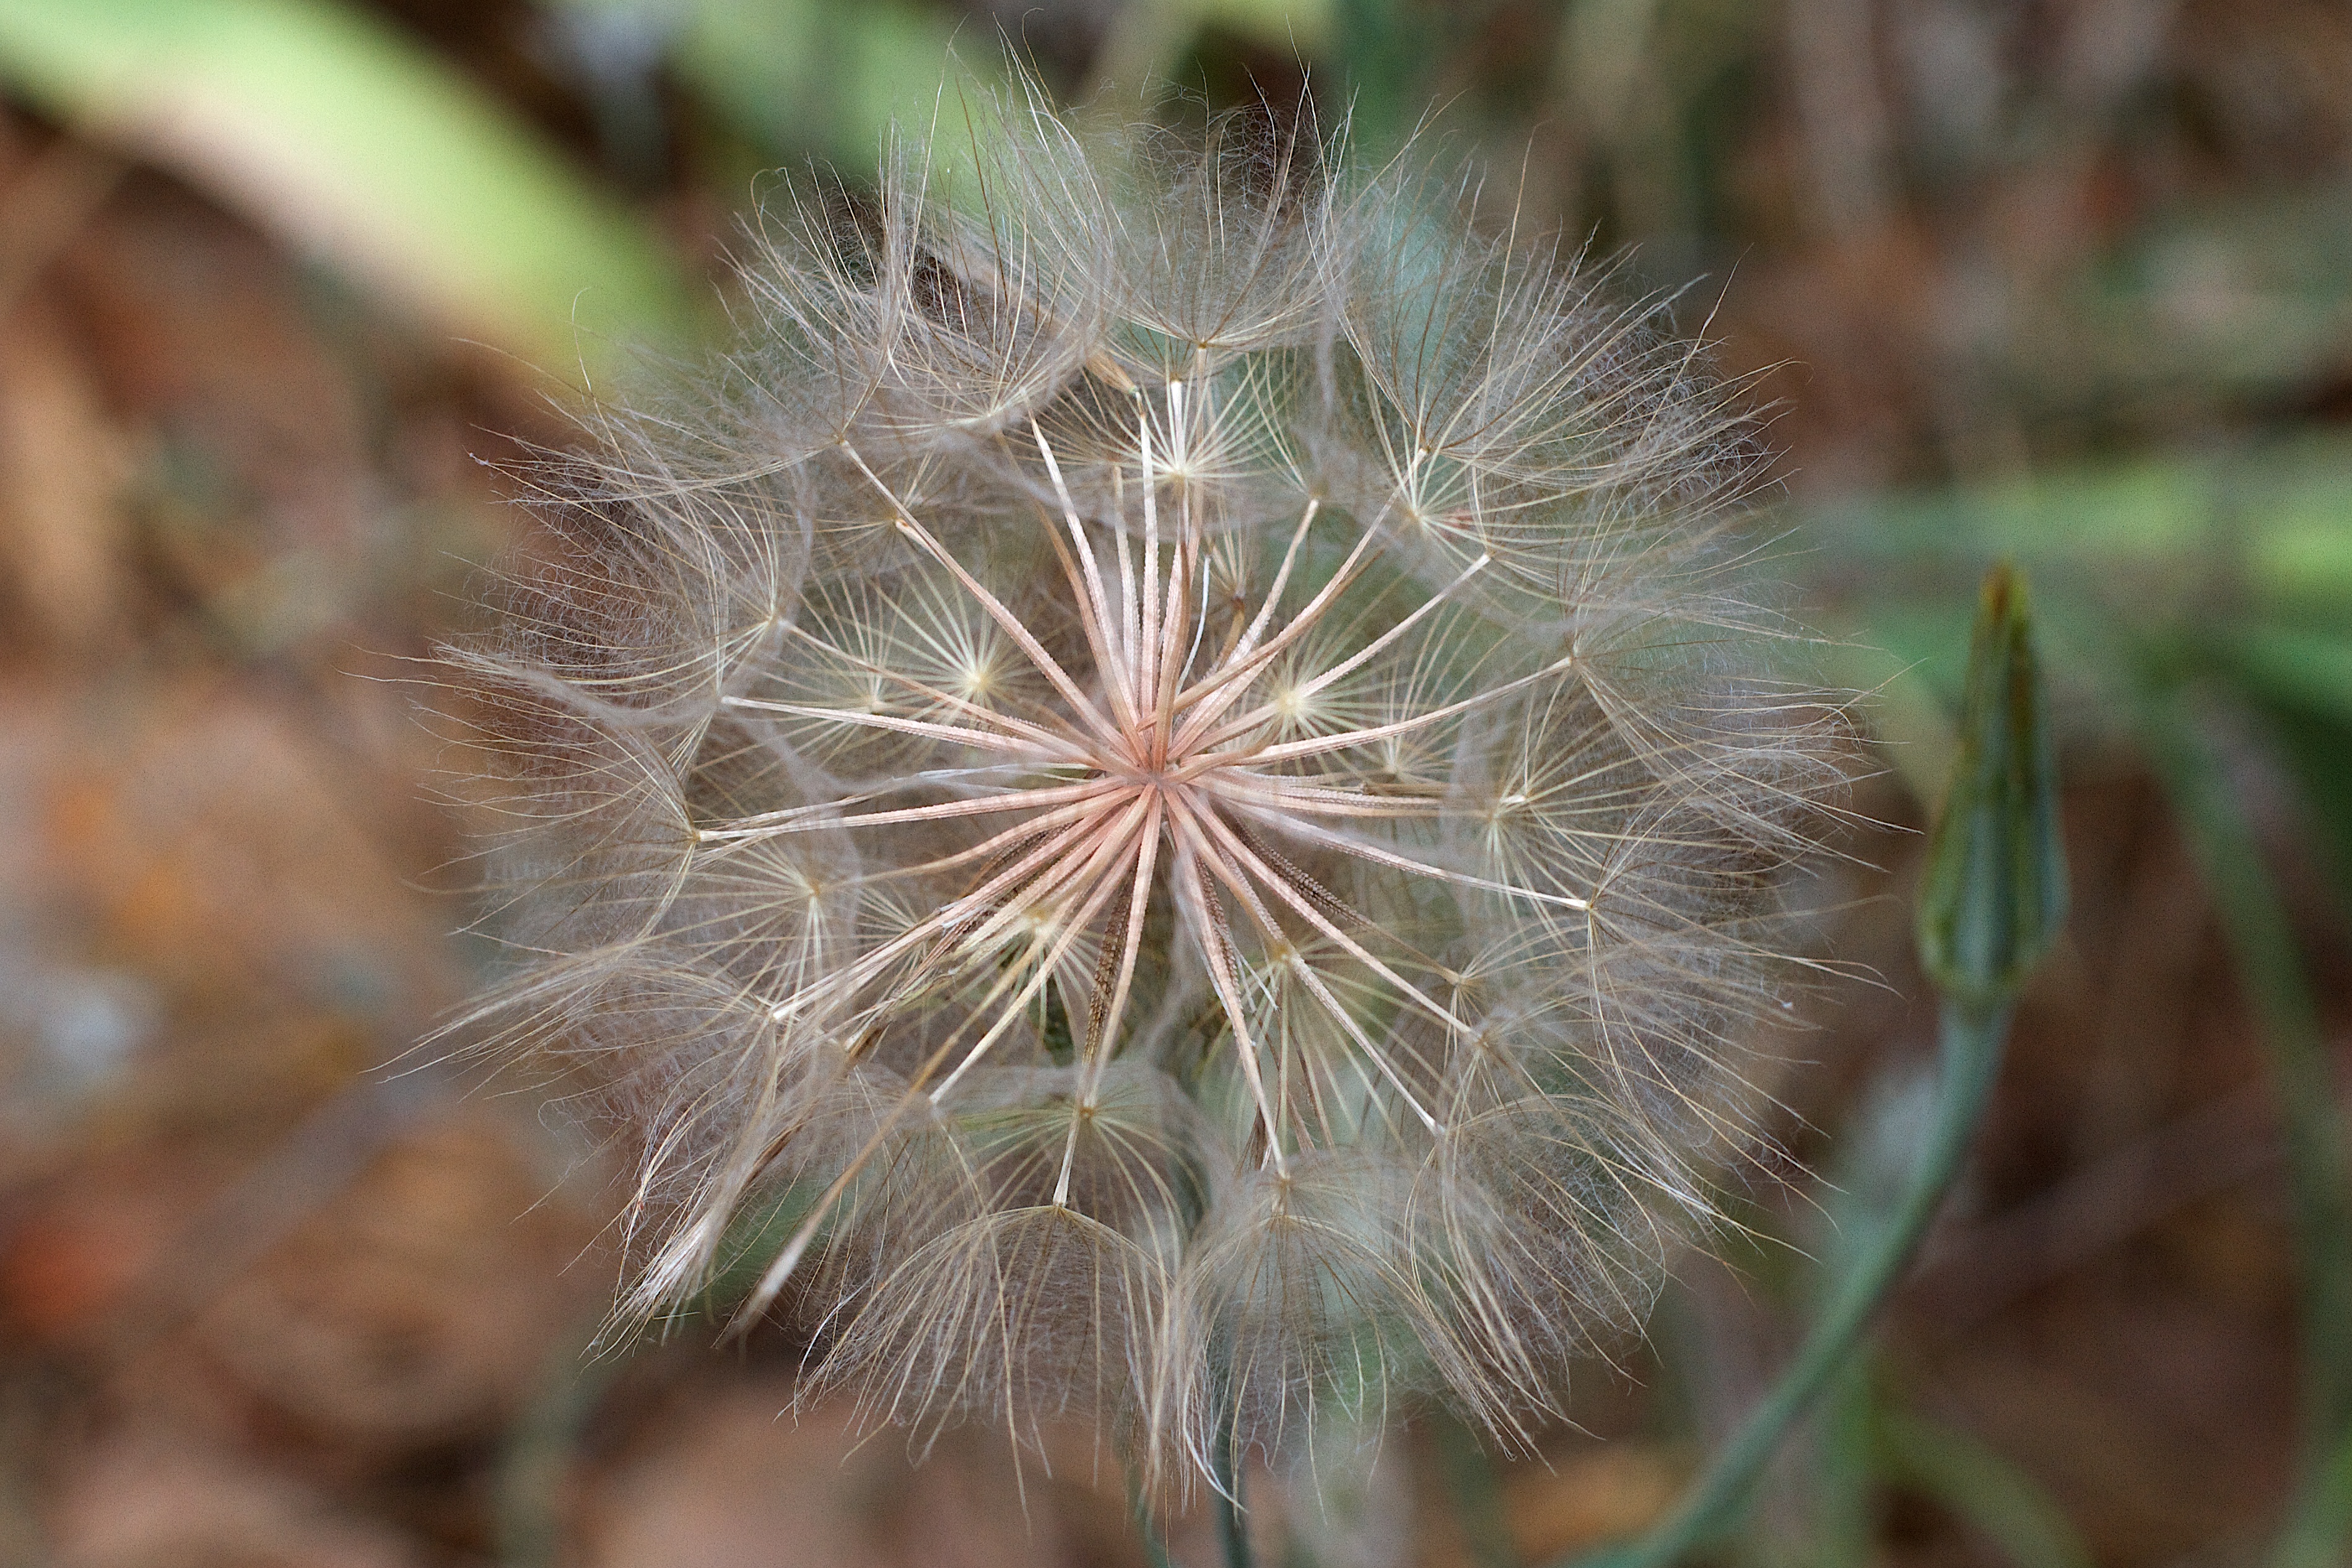
nature, plant, photography, dandelion, flower, botany, flora, wildflower, close up, thistle, macro photography, flowering plant, daisy family, plant stem, land plant, thorns spines and prickles